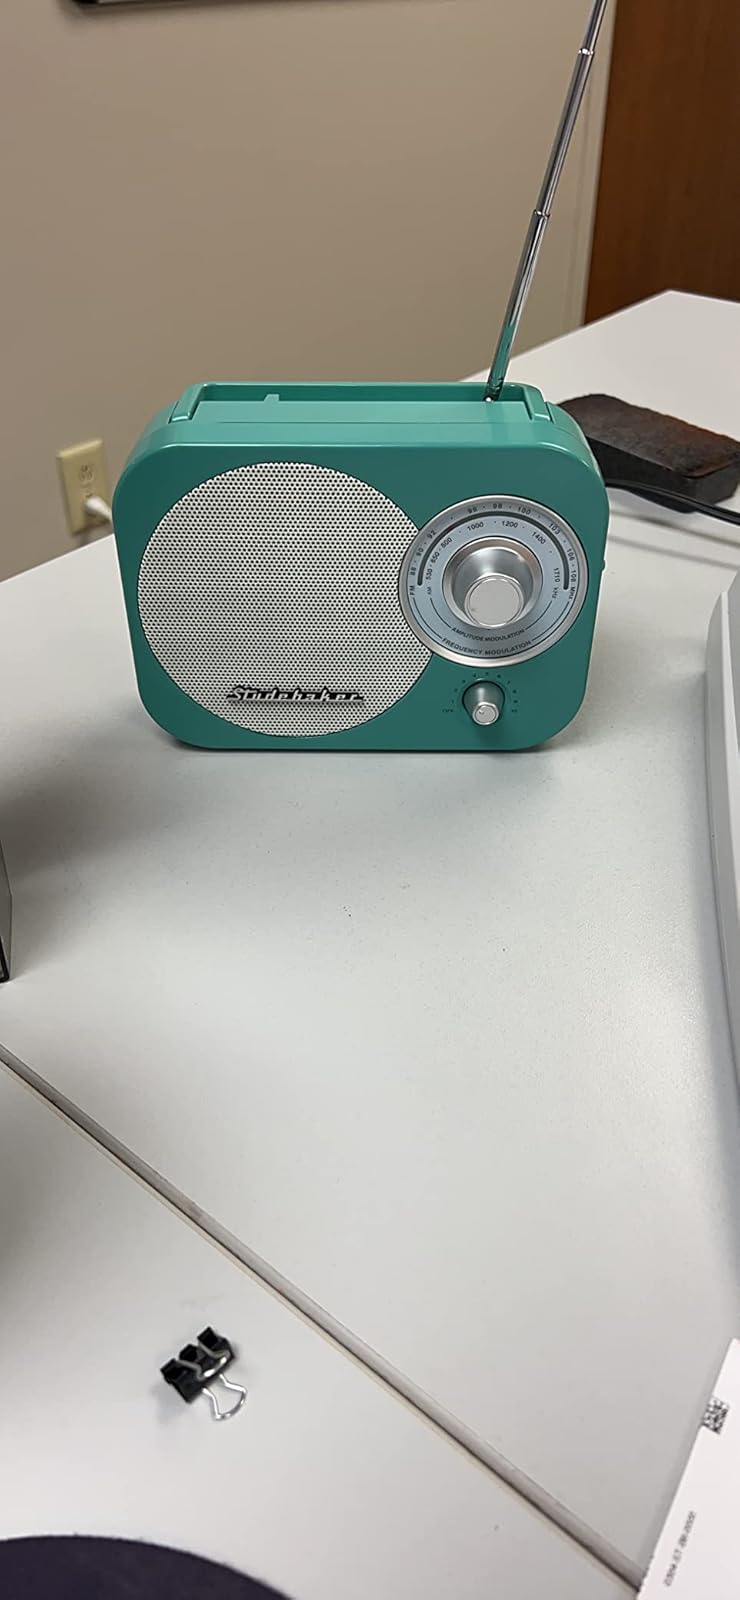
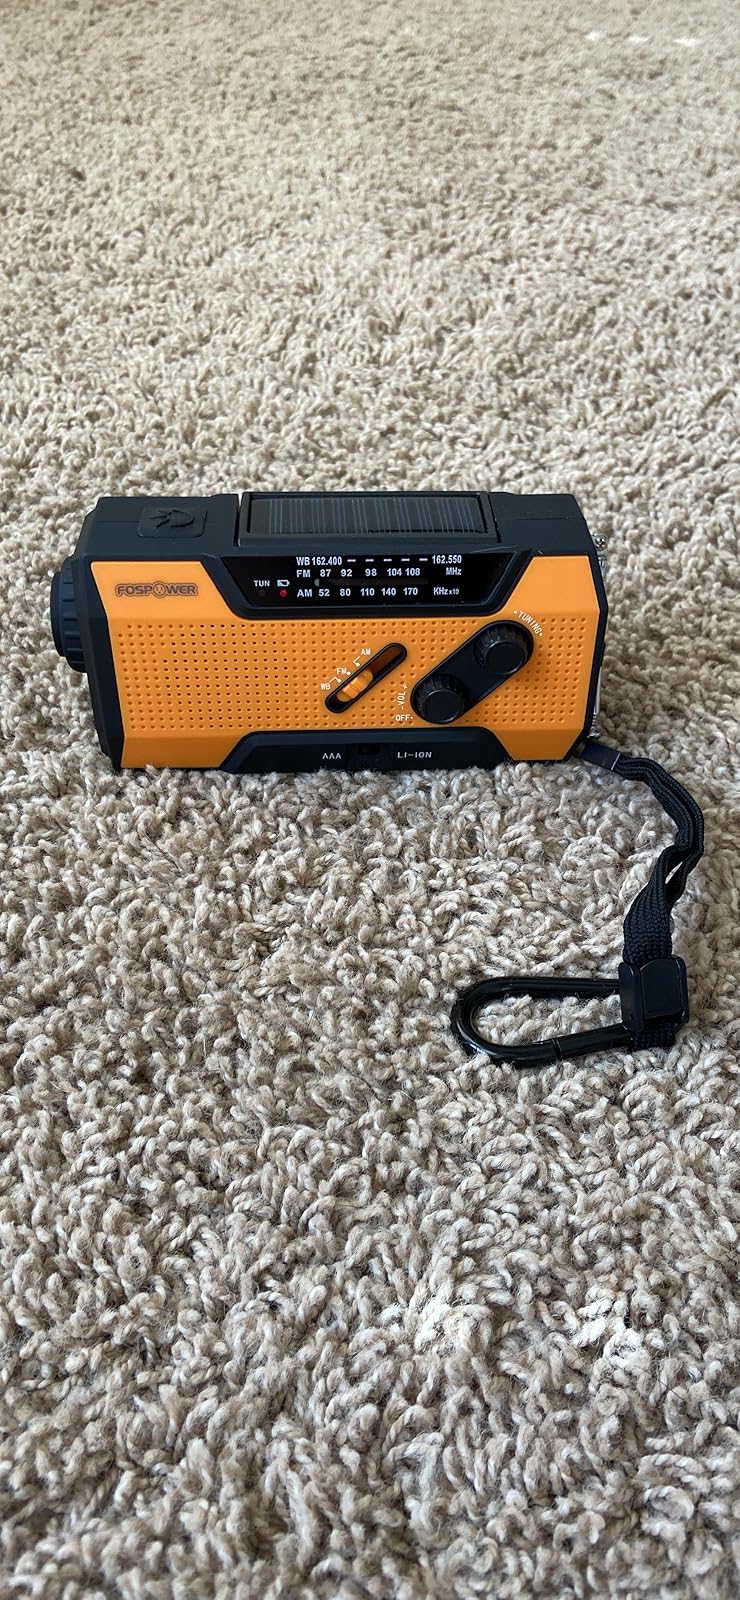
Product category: radio
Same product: no